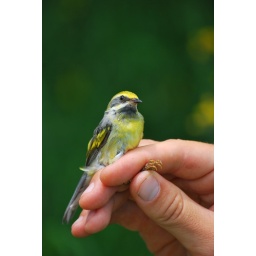
This second-year female has a striking yellow wash all over her breast, back, and wings. Not quite a Lawrence's Warbler.